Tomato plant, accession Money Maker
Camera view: bottom (45 deg); turntable rotation: 300 degrees
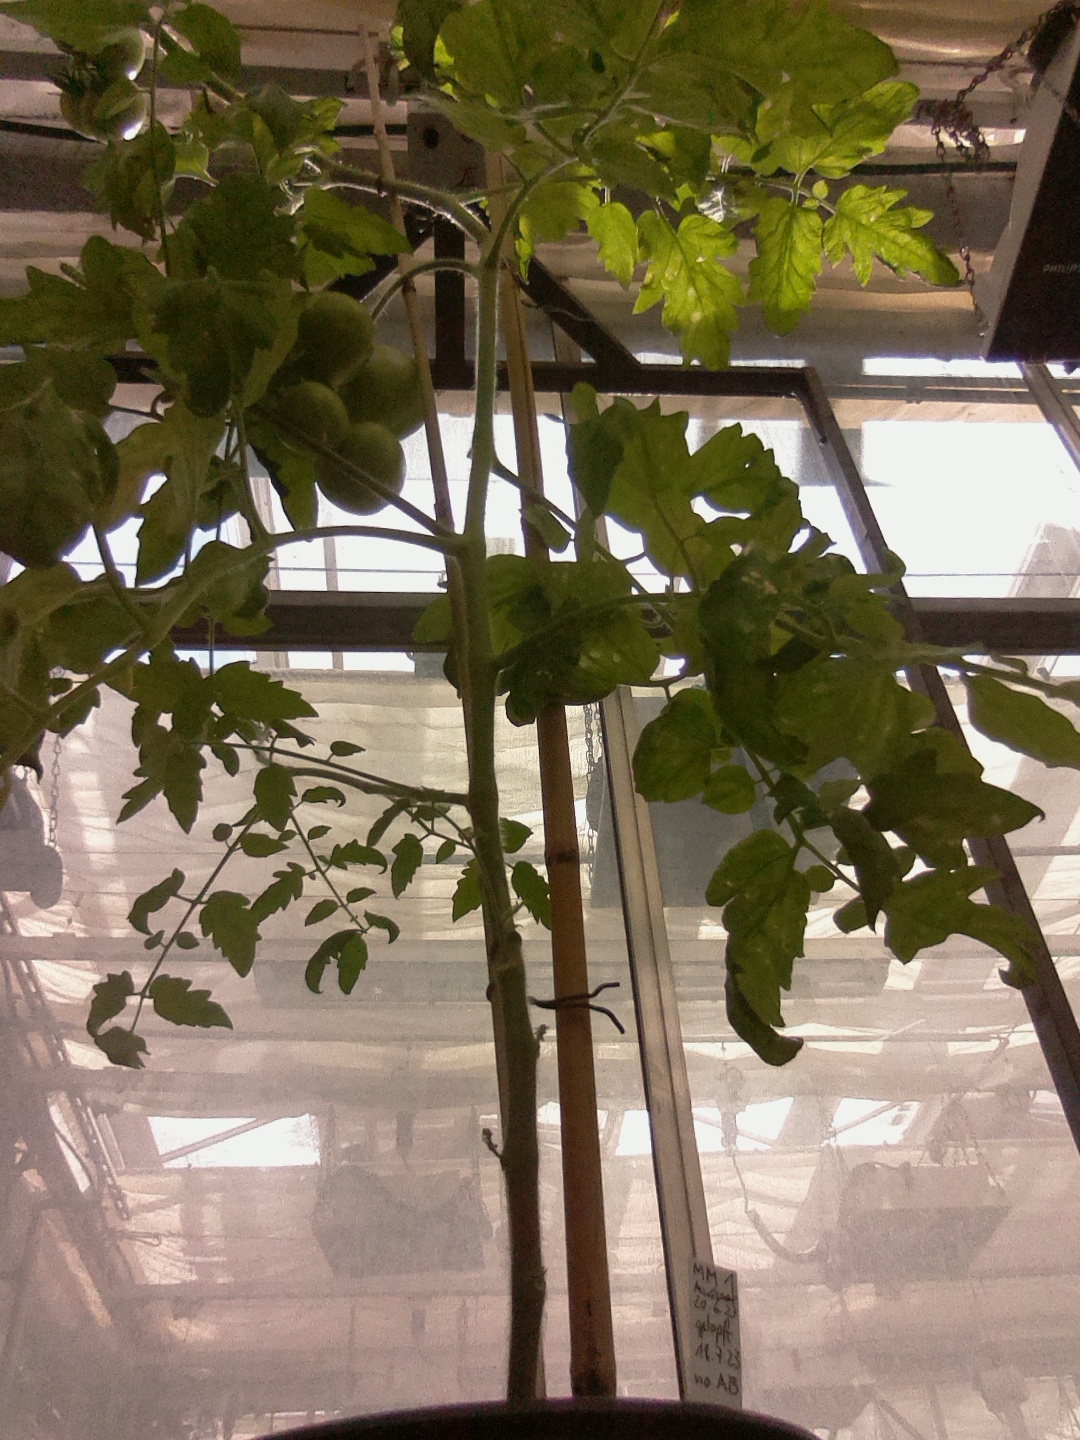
BBCH growth stage 79: 90% -100% of final fruit size